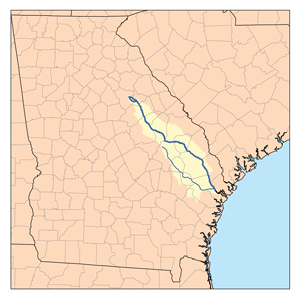
Le fleuve Ogeechee est un fleuve des États-Unis, dans l'État de Géorgie, long de 370 kilomètres qui se jette dans l'océan Atlantique.